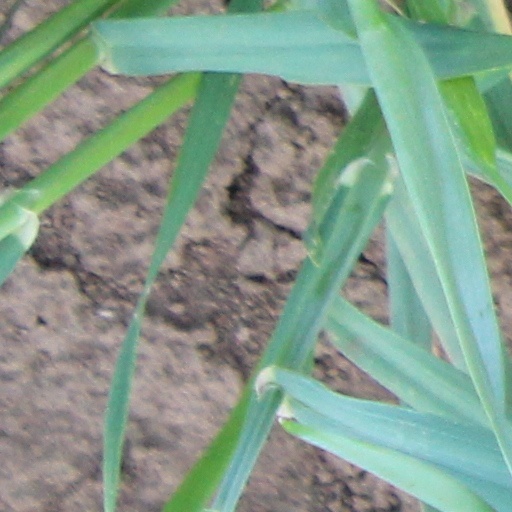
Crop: wheat